Altitude diving

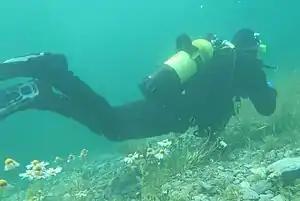
Scuba Diver in the mountain lake Lai da Marmorera above sea level)

Altitude diving is ambient pressure diving using scuba or surface supplied diving equipment where the surface is or more above sea level (for example, a mountain lake). Altitude is significant in diving because it affects the decompression requirement for a dive, so that the stop depths and decompression times used for dives at altitude are different from those used for the same dive profile at sea level. The U.S. Navy tables recommend that no alteration be made for dives at altitudes lower than and for dives between 91 and 300 meters correction is required for dives deeper than of sea water. Most recently manufactured decompression computers can automatically compensate for altitude.